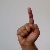
The image shows a hand gesture representing the letter 'D' in Indian Sign Language.